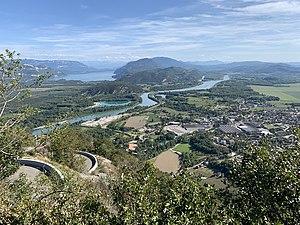
Vue de Culoz depuis les lacets du Grand Colombier.
Lucien Tendret, avocat puis bâtonnier qui vécut à Belley, est un gastronome et un auteur culinaire français resté à la postérité pour son livre La Table au pays de Brillat-Savarin, publié en 1892, où il donne de nombreuses recettes de la vieille cuisine du Bugey, des descriptions touchantes de ce joli pays et un florilège de citations souvent amusantes.